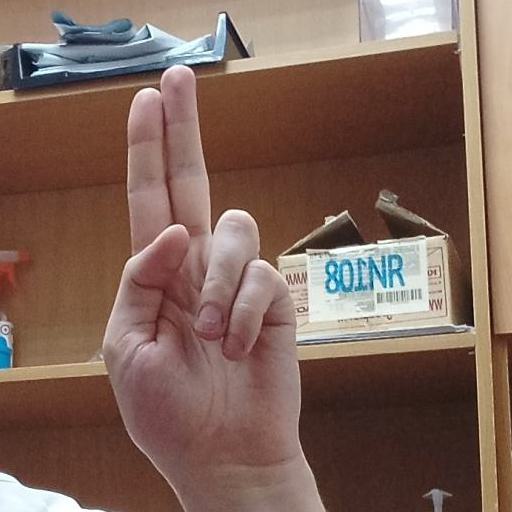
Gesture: two_up